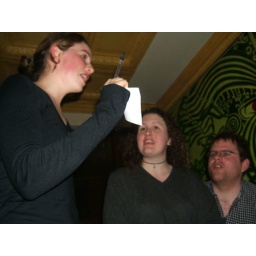
everyone is facinated by the tiny piece of white paper